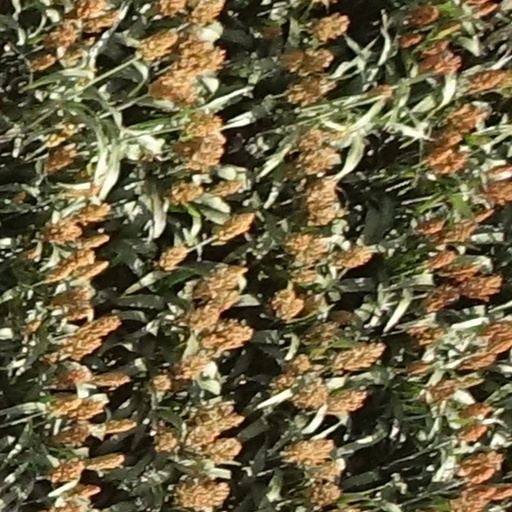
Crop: sorghum